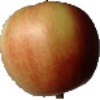
Label: Apple Red 2